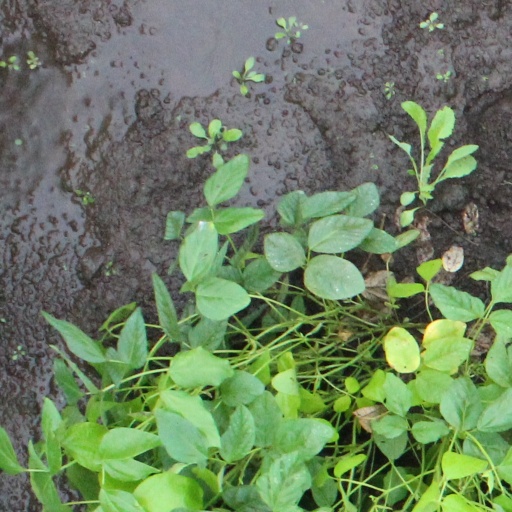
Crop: soybean